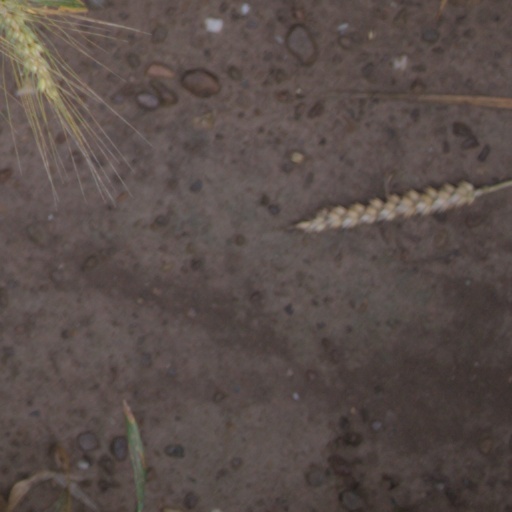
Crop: wheat